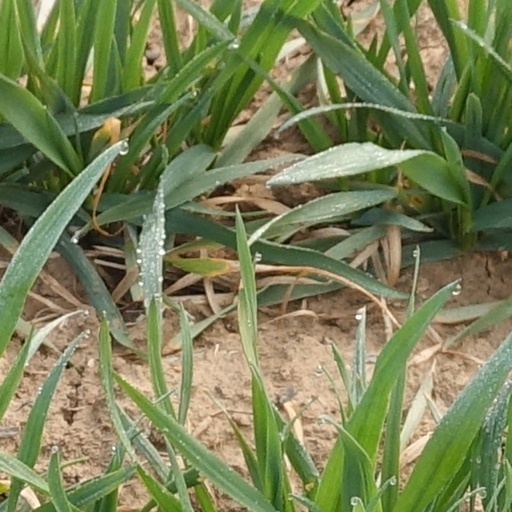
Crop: wheat